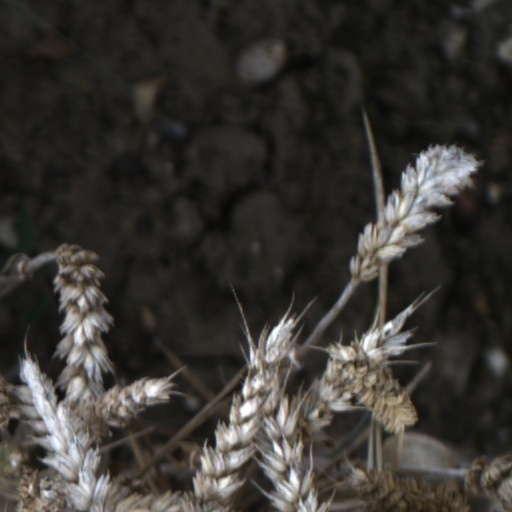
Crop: wheat